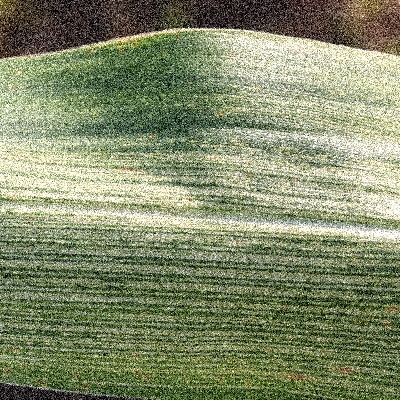
Label: Corn_(Maize)___Maize_Streak_Virus